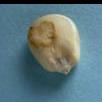
Maize quality: Bad